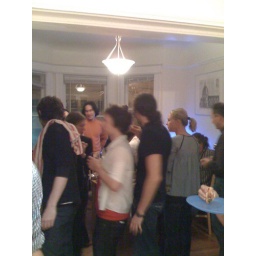
insanely packed pizza party in our kitchen